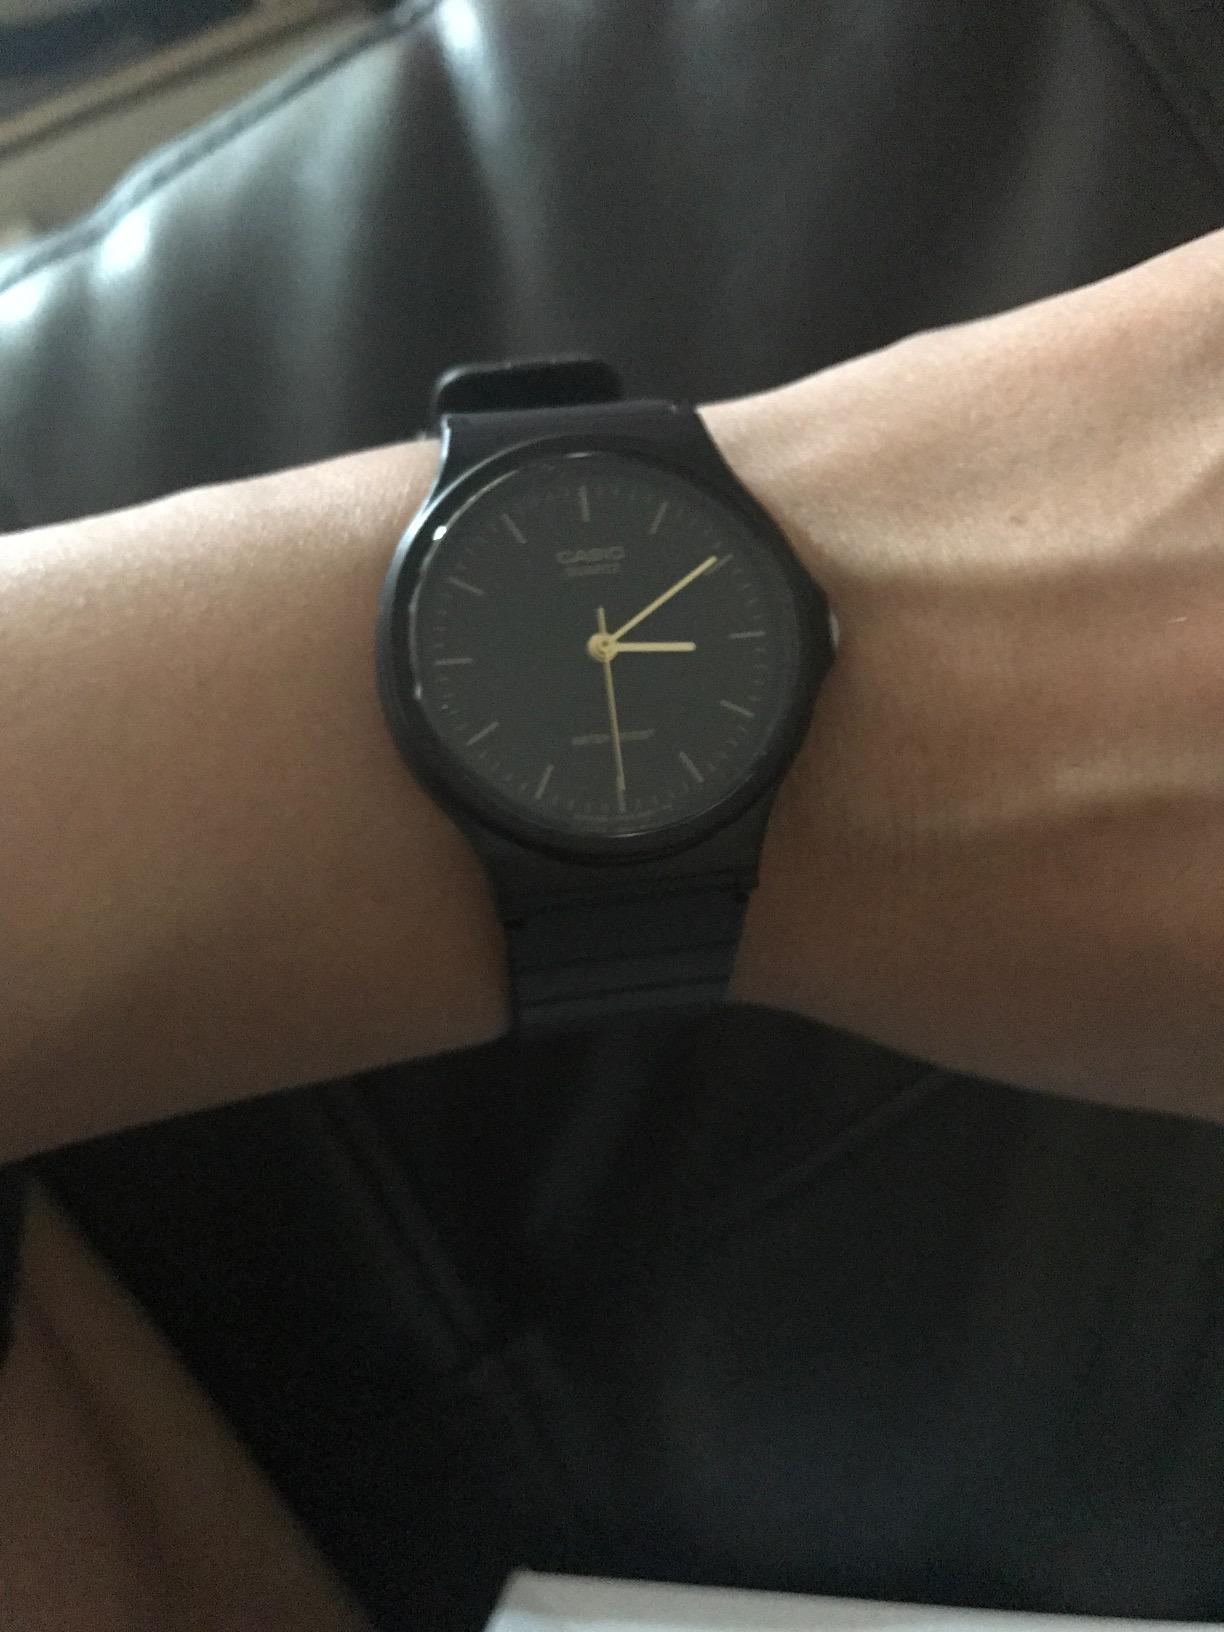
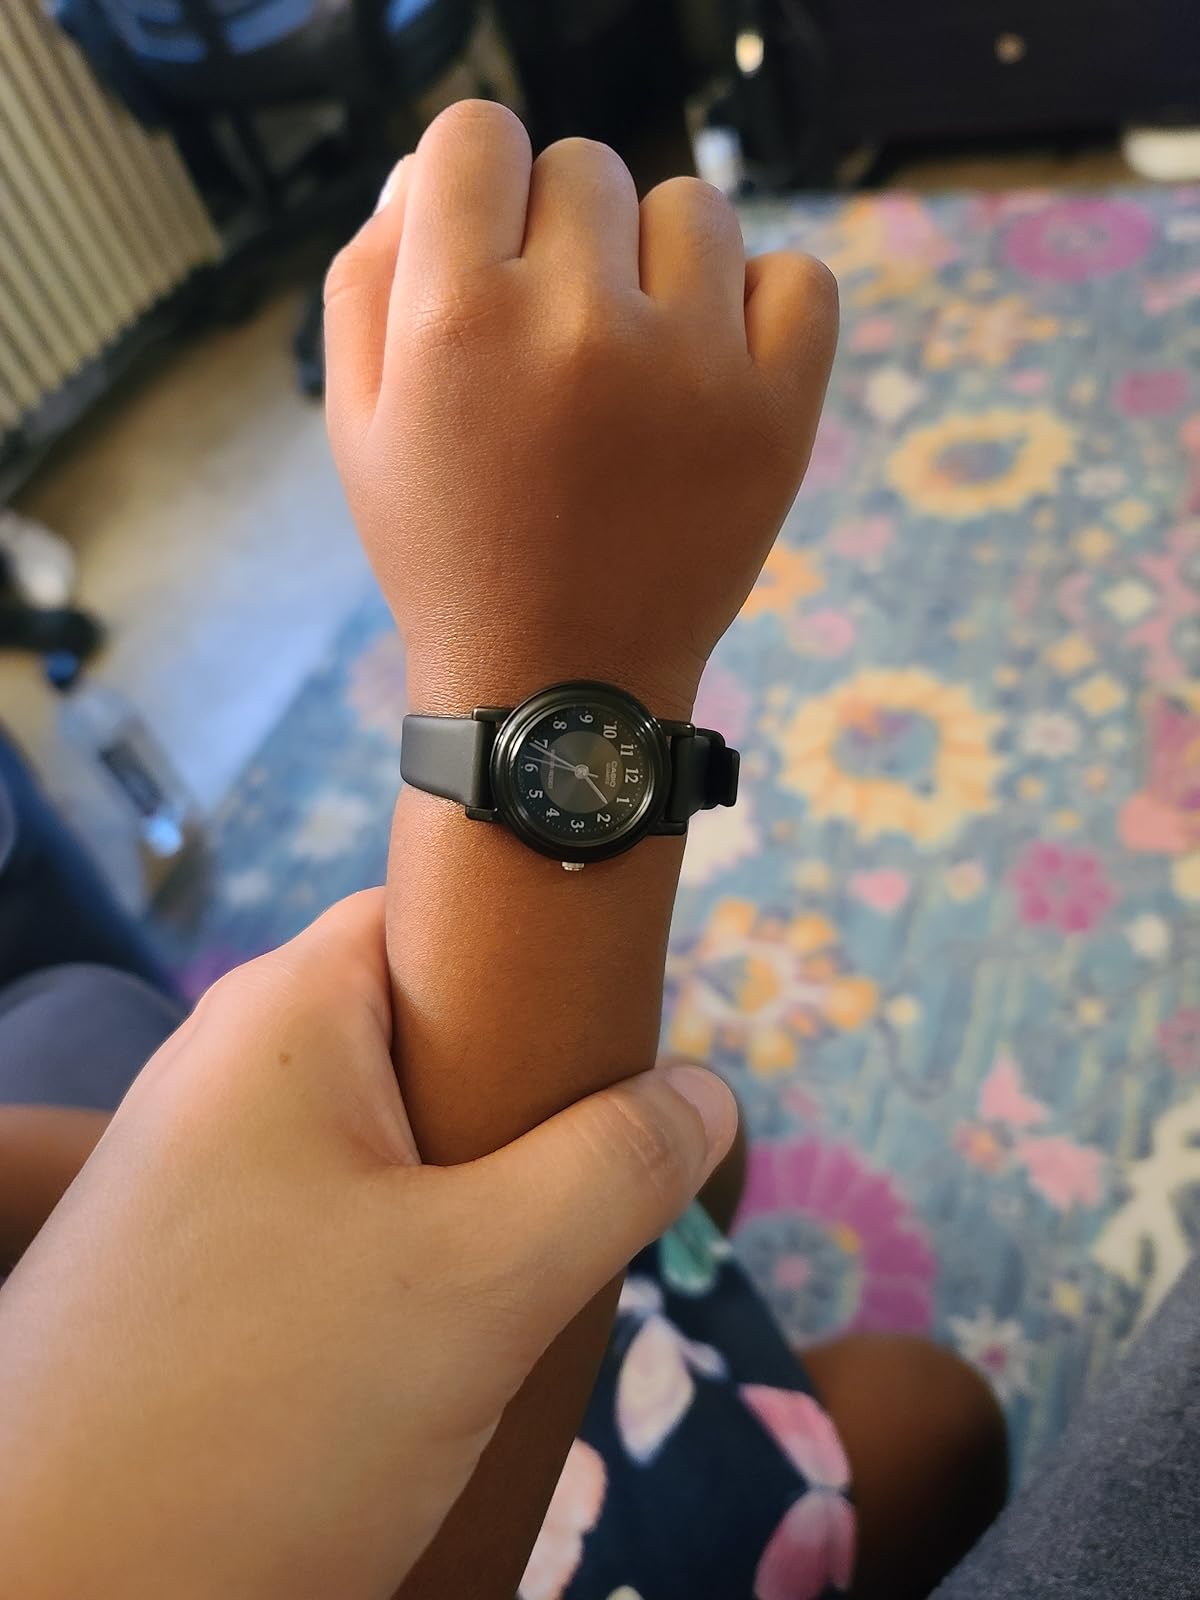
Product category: accessories_watch
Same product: no